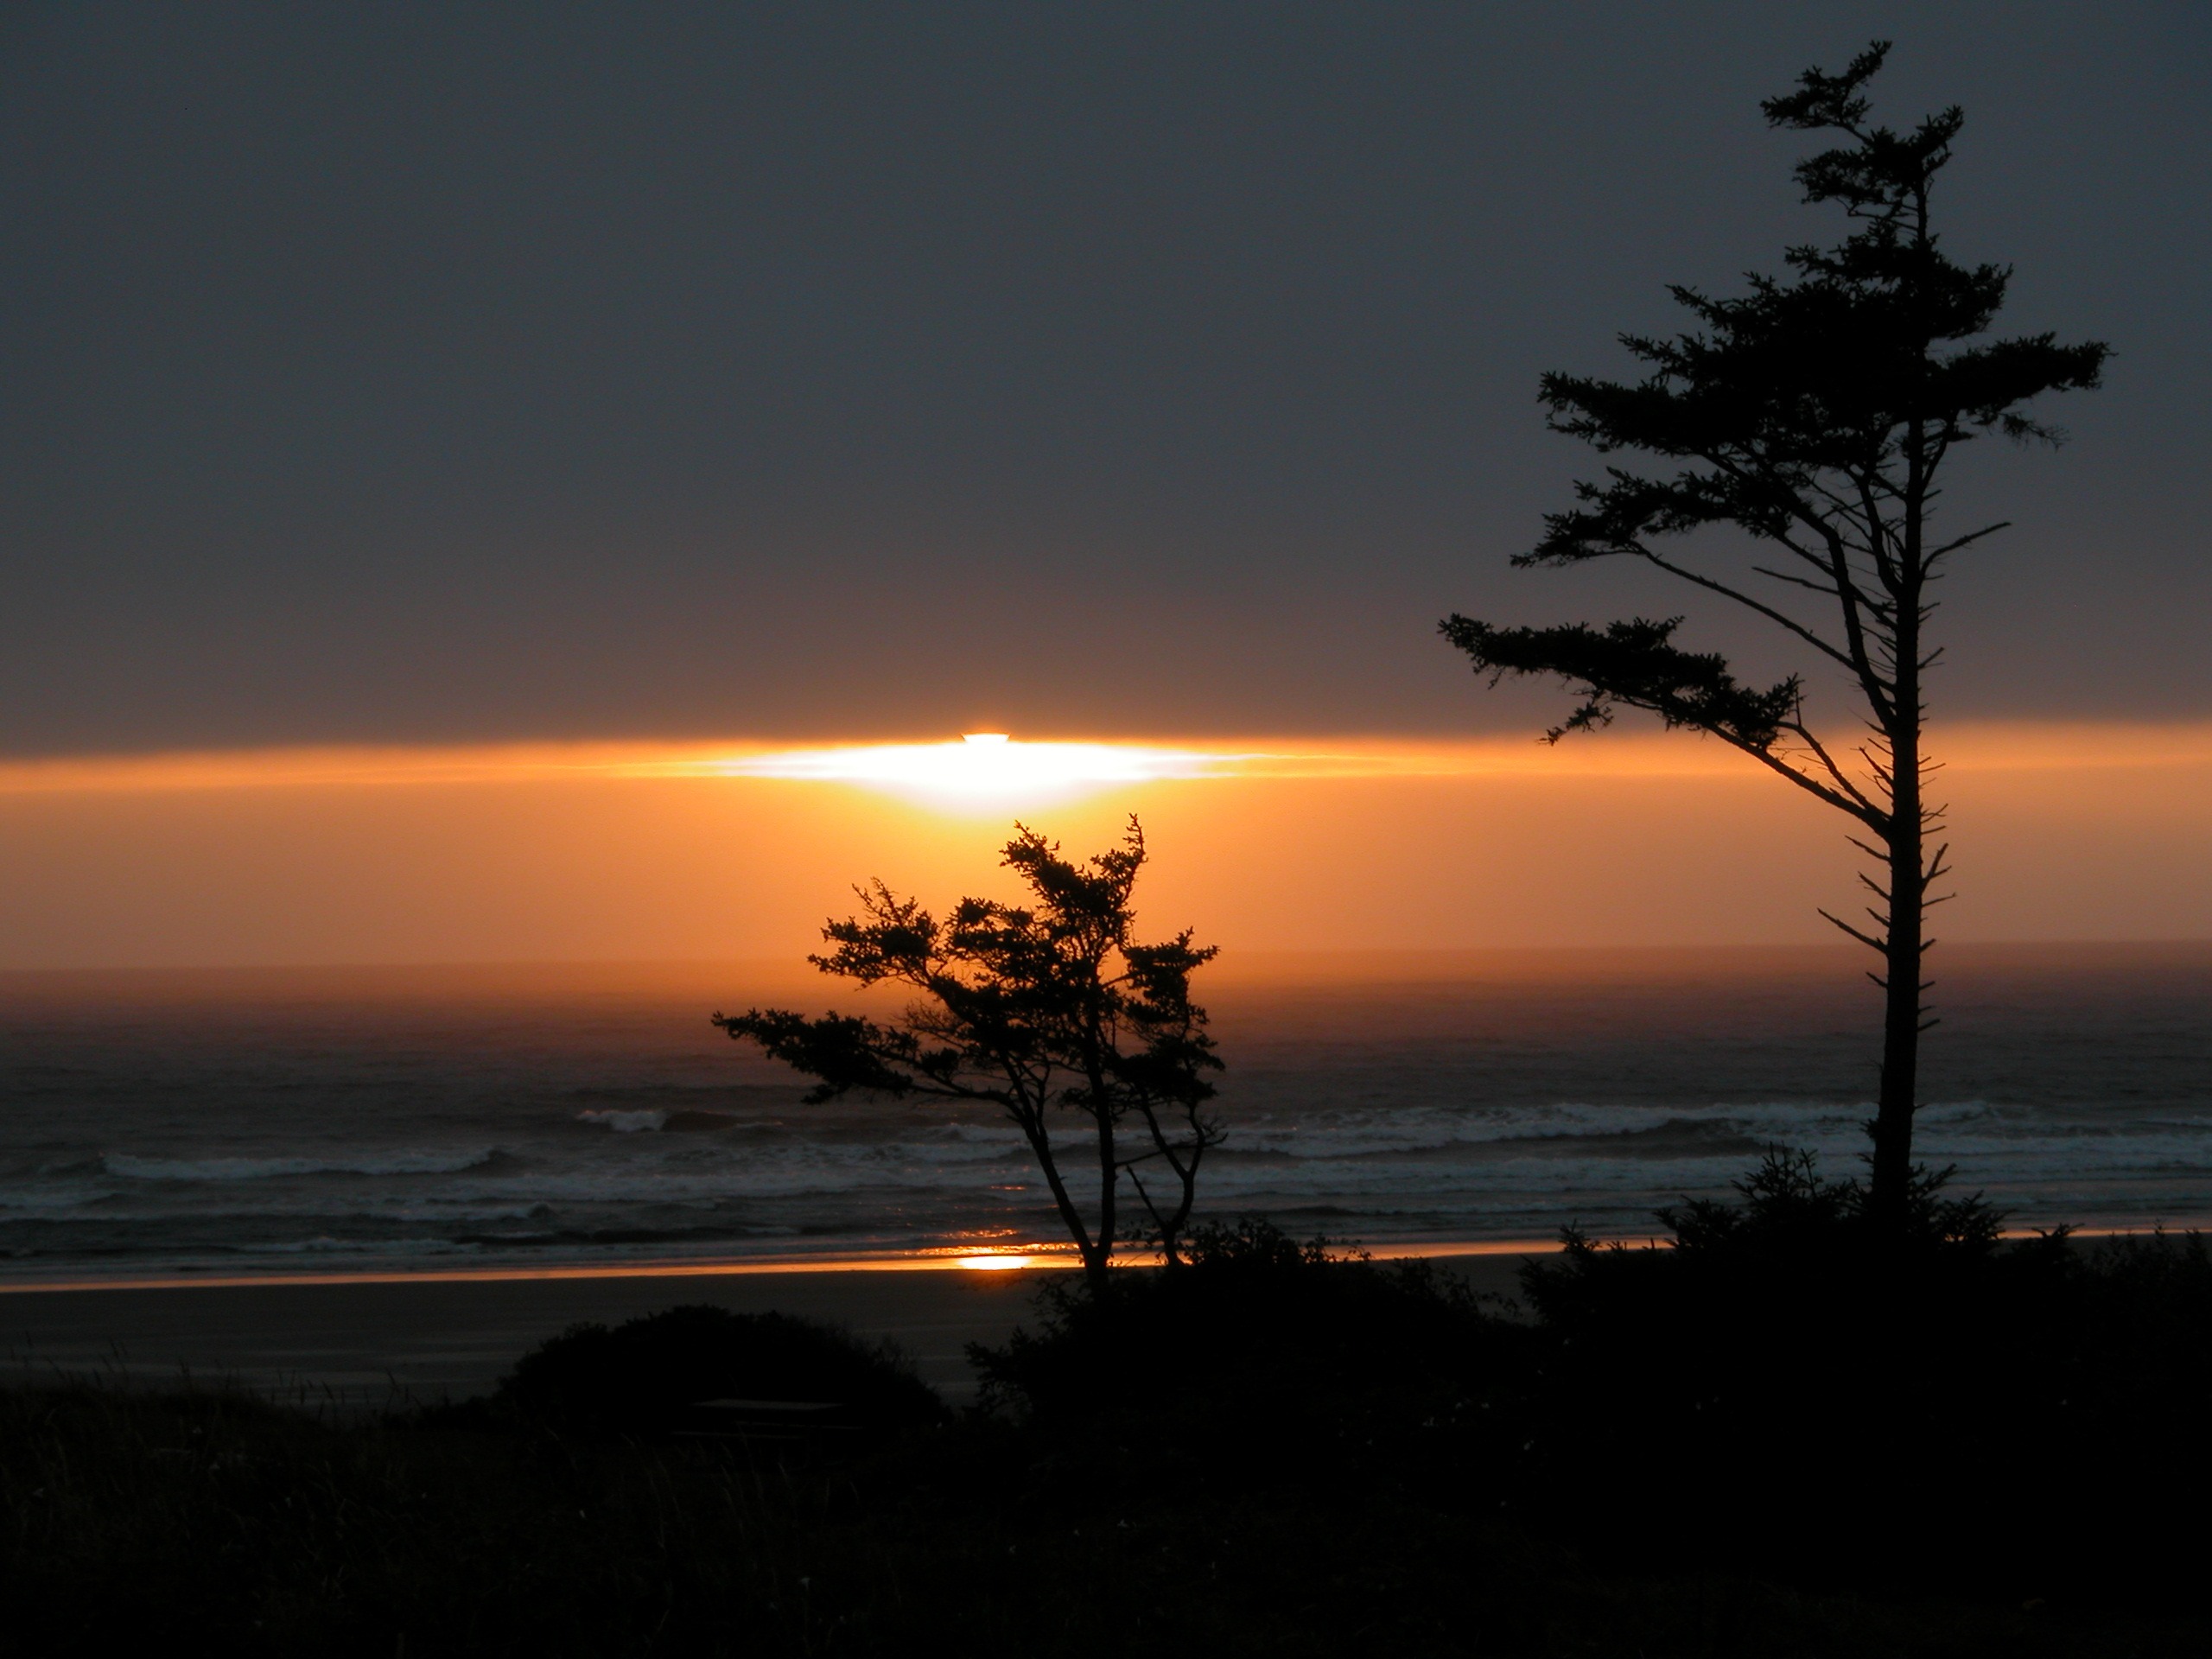
sea, tree, water, ocean, horizon, cloud, sunrise, sunset, morning, dawn, atmosphere, dusk, evening, oregon, afterglow, pacific ocean, pacific coast, atmospheric phenomenon, red sky at morning